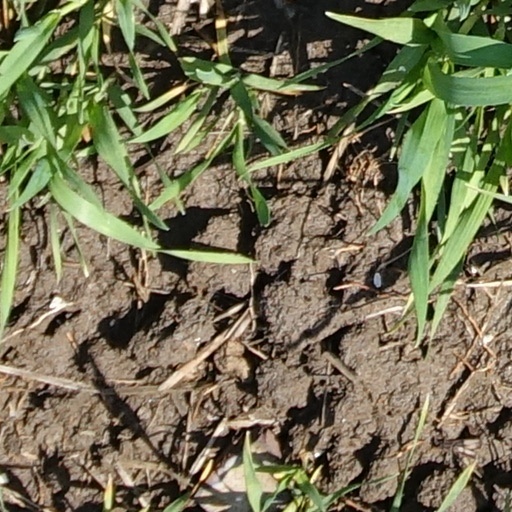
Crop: wheat